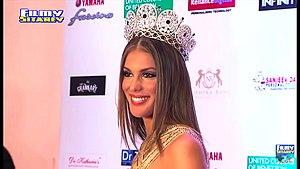
Iris Mittenaere, née le 25 janvier 1993 à Lille, est une reine de beauté et animatrice de télévision française, élue Miss Nord-Pas-de-Calais 2015, Miss France 2016 et Miss Univers 2016, devenant ainsi la 65ᵉ Miss Univers. Elle est la première Miss France et la seconde Française à détenir ce titre, 63 ans après Christiane Martel. Elle est également la première Miss Univers originaire d'un pays d'Europe de l'Ouest depuis la Norvégienne Mona Grudt en 1990.